Carmarthenshire County Museum

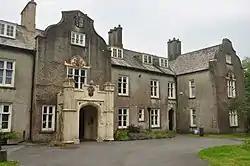
Exterior view of the Carmarthenshire County Museum.

Carmarthenshire County Museum is a museum in the old county town of Carmarthen, Carmarthenshire in Wales.